Duchy of Bavaria

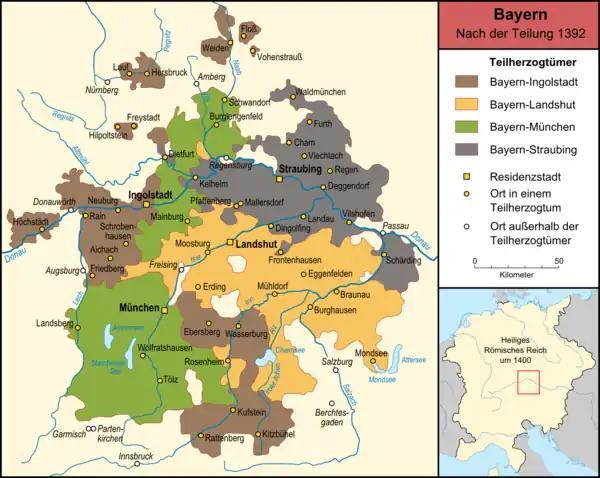
Bavarian lands after 1392 partition

Despite renewed division after a short time of reunification, Bavaria gained new heights of power with Louis IV, Holy Roman Emperor, who became the first Wittelsbach emperor in 1328. The newly gained areas of Brandenburg (1323), Tyrol (1342), the Dutch provinces Holland, Zeeland and Friesland and the Hainaut (1345) were, however, lost under his successors. In 1369, Tyrol fell through the Treaty of Schärding to the Habsburgs. The Luxemburgish rider followed in 1373 and the Dutch counties fell to Burgundy in 1436. In the 1329 Treaty of Pavia, Emperor Louis divided ownership in a Palatine region, with the Rhine Palatinate, and a later so-called Upper Palatinate. Thus, the electoral dignity for the line was passed onwards to the Palatinate. With the recognition of the limits of domination by the Bavarian Duke in the year 1275, Salzburg of Bavaria went into their final phase. When the Salzburg Archbishop issued its own country regulations in 1328, Salzburg become a largely independent state within the Holy Roman Empire.